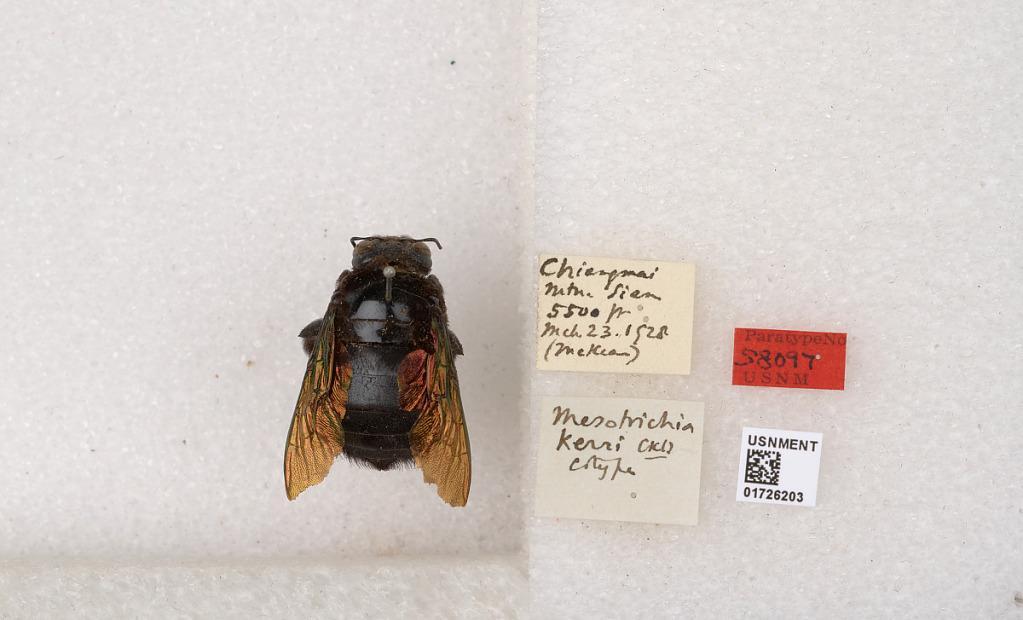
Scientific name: Xylocopa (Koptortosoma) kerri (Cockerell)
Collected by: McKean
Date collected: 1920-3-23
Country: Thailand
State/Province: Chiang Mai
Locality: Chiangmai Mtn.